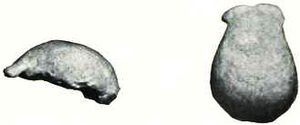
Cette liste de fossiles d'hominidés présente un certain nombre de fossiles d'hominines selon un classement chronologique. Il existe des milliers de fossiles, dont beaucoup sont fragmentaires et ne consistent qu'en de simples dents ou fragments d'os isolés. Cette liste ne se veut pas exhaustive, mais présente les principaux spécimens découverts. La plupart de ces fossiles se situent sur des branches ou des rameaux distincts de la branche hypothétique menant à Homo sapiens.
Homo erectus est une espèce éteinte du genre Homo apparue il y a 2 millions d'années, et dont les fossiles les plus récents ont été trouvés sur le site de Ngandong, à Java, en Indonésie, où ils sont datés d'environ 110 000 ans. Le périmètre morphologique, géographique, et temporel de cette espèce varie fortement selon les auteurs.